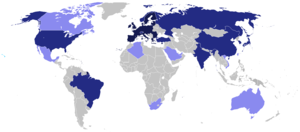
Le commerce extérieur de l'Union européenne est l'échange de biens, de services et de capitaux entre l'Union européenne et le reste du monde.